Aao Wish Karein

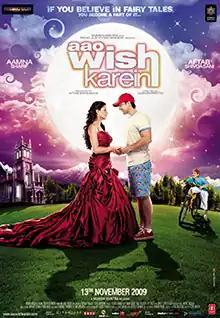
Theatrical release poster

Aao Wish Karein is a 2009 Indian fantasy comedy film directed by Glen Barreto. The film stars Aftab Shivdasani and Aamna Shariff. It was released on 13 November 2009. It is loosely based on the 1988 American film "Big".